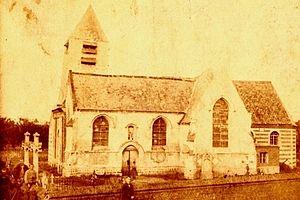
L'église de Provin (France, Nord), bâtie en 1728, détruite en 1892
L'église Saint-Martin est une église située à Provin dans le département du Nord de la France, à vingt kilomètres au sud de Lille.